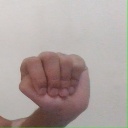
अक्षर: ठ